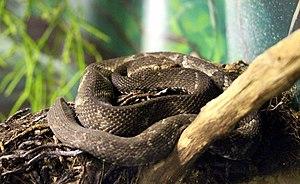
Bothrops alcatraz est une espèce de serpents de la famille des Viperidae.